Tiyuchang station

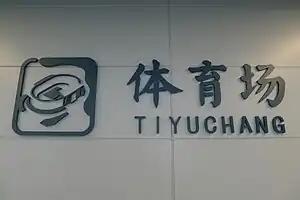

Tiyuchang station, is a station of Line 2 of the Xi'an Metro. It started operations on 16 September 2011.